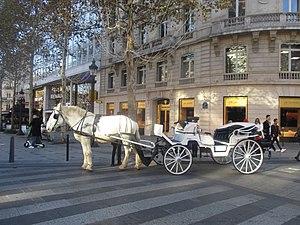
Jument boulonnaise et son fiacre, au coin de l'avenue des Champs-Élysées et de la rue Pierre Charron.
Le Boulonnais, surnommé le « pur-sang des chevaux de trait » ou le « colosse en marbre blanc », est une race de chevaux de trait originaire du Boulonnais, région française de la côte de la Manche. Historiquement élevé dans tout le Pas-de-Calais, la Picardie et le pays de Caux, en France, ce cheval est réputé, selon sa légende, descendre d'étalons orientaux de passage durant l'Antiquité. Il est davantage influencé par la sélection de ses éleveurs, ainsi que les conditions climatiques et géographiques de sa région originelle.